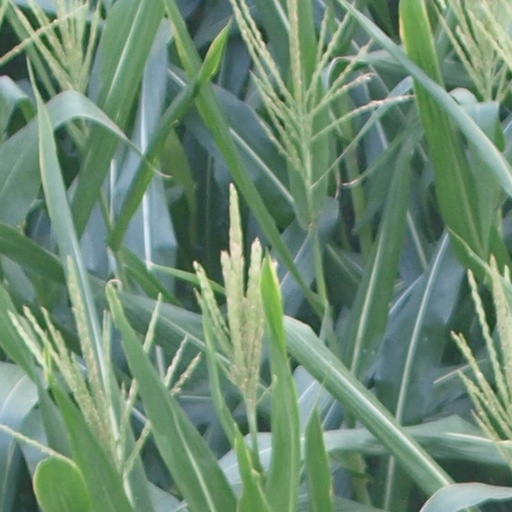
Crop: maize; corn